The Pest House

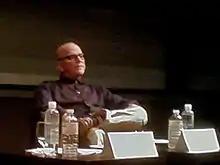
"The Pest House" was the second episode directed by Allen Coulter.

"The Pest House" was written by frequent collaborators Glen Morgan and James Wong, and directed by Allen Coulter. The episode was Coulter's second contribution to the series—he had previously directed "Beware of the Dog" and would return to helm "Siren" later in the second season. "The Pest House" was the eleventh episode to have been written by Morgan and Wong, who had penned several across the first and second seasons. The pair had also taken the roles of co-executive producers for the season.